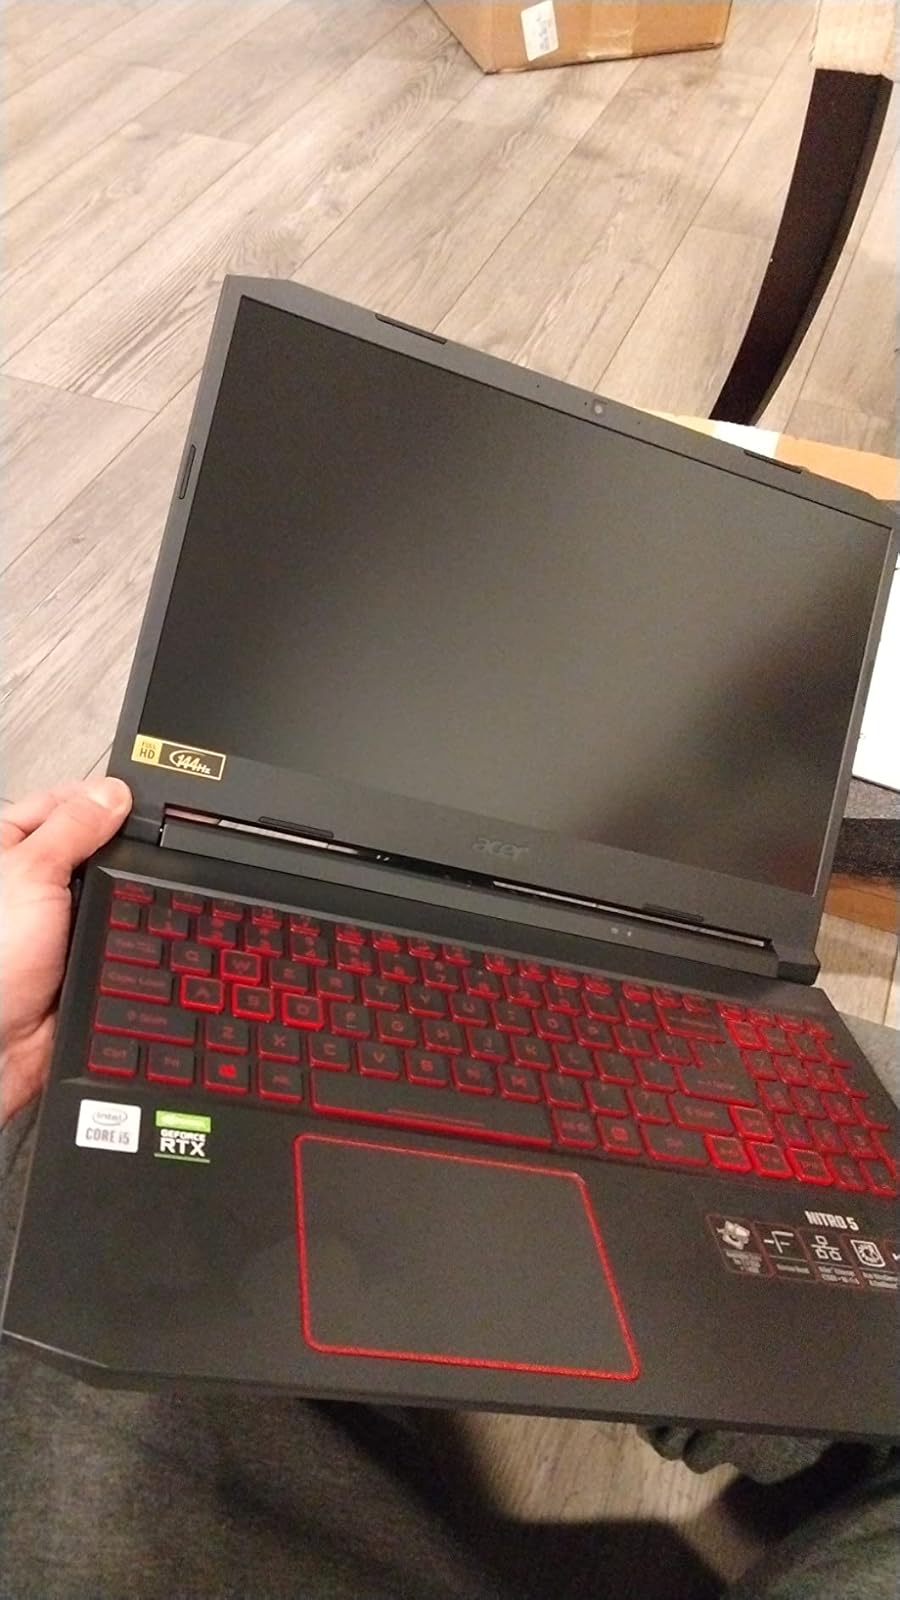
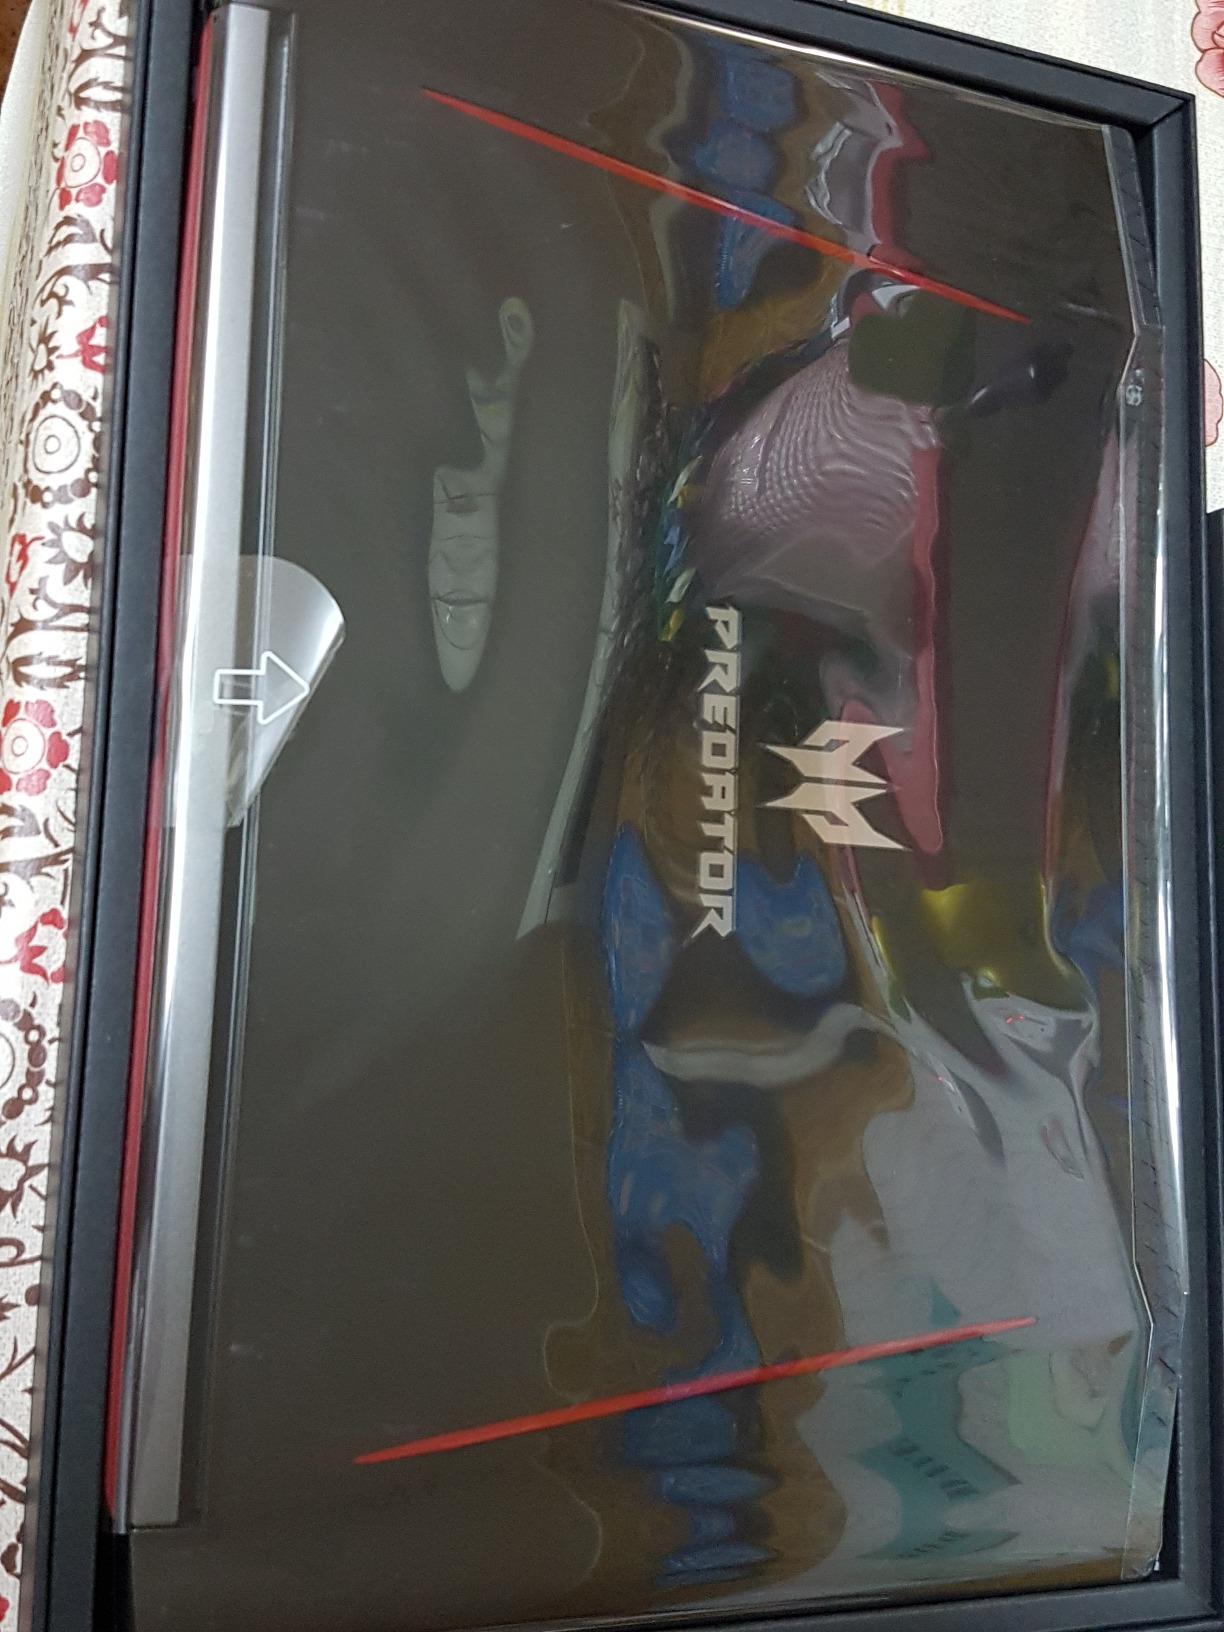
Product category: laptop
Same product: no